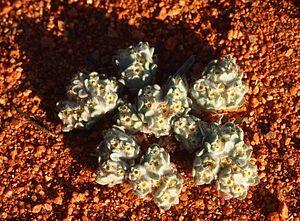
Le genre Actinobole regroupe des plantes de la famille des Astéracées.